Meskety

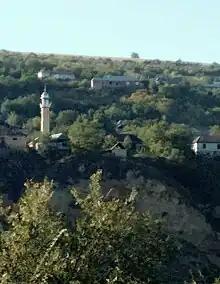
Meskety

Meskety ("Meskita") is a rural locality (a "selo") in Nozhay-Yurtovsky District of the Chechen Republic, Russia, located on the Aksay River.